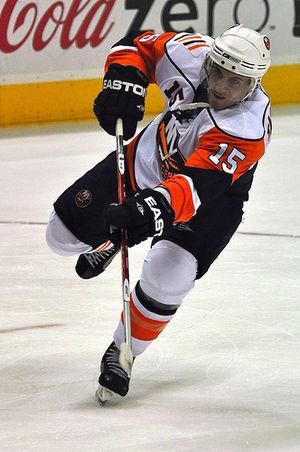
Jeff Tambellini est un joueur professionnel canadien de hockey sur glace.